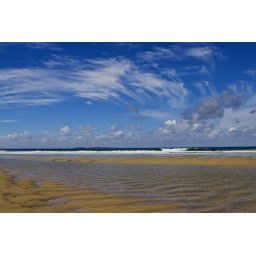
A sky full of cloud over Montague Island. Loader Beach, Corruna Lake near Mystery Bay, N.S.W. South Coast